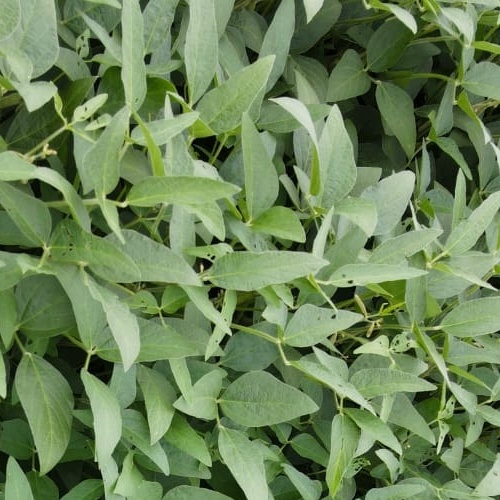
Label: Diabrotica_speciosa